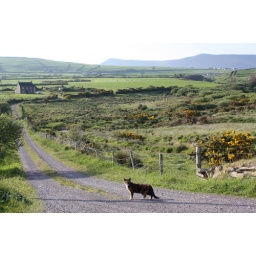
Calico cat on the road in Ireland